Church of All Nations

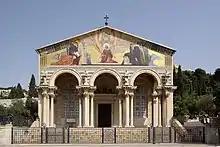
Church façade

The Church of All Nations, also known as the Church of Gethsemane or the Basilica of the Agony, is a Catholic church located on the Mount of Olives in East Jerusalem, next to the Garden of Gethsemane. It enshrines a section of bedrock where Jesus is said to have prayed before his arrest.